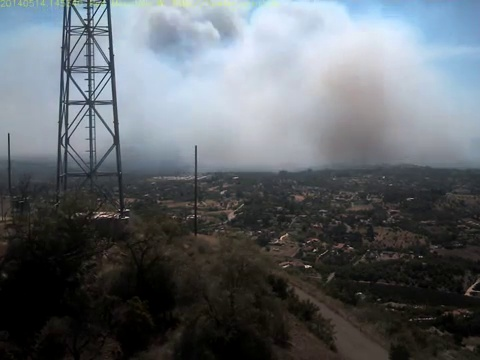
Fire: no
Smoke: yes